Zonites nikariae

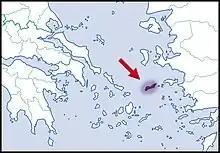
distribution

This species was found on islands Icaria and Delos, Greece.